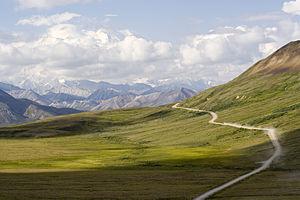
La naturalité, dans son sens environnemental, renvoie au caractère sauvage d'un paysage ou d'un milieu naturel. Il s'agit d'une traduction, reconnue depuis les années 1960, du mot anglais wilderness. La définition de la naturalité peut être tirée du Wilderness Act qui introduit la notion dans les termes suivants : est qualifié de wilderness un milieu naturel tel que « la terre et sa communauté de vie ne sont point entravés par l'homme, où l'homme lui-même n'est qu'un visiteur de passage ».